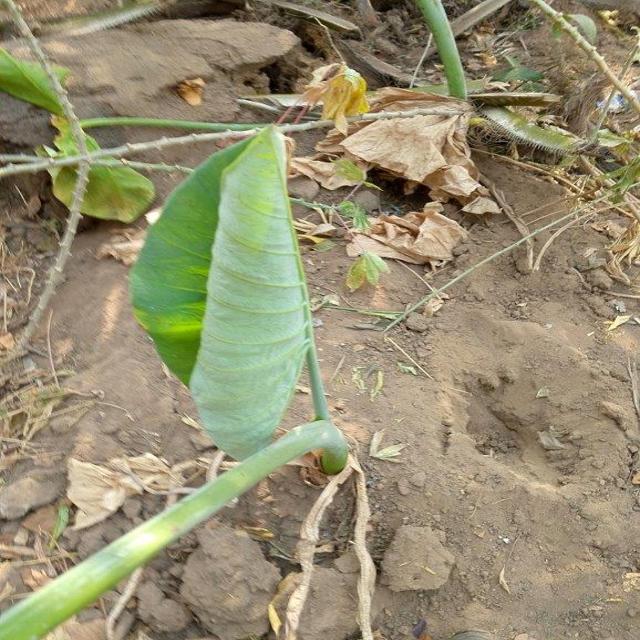
Label: Healthy